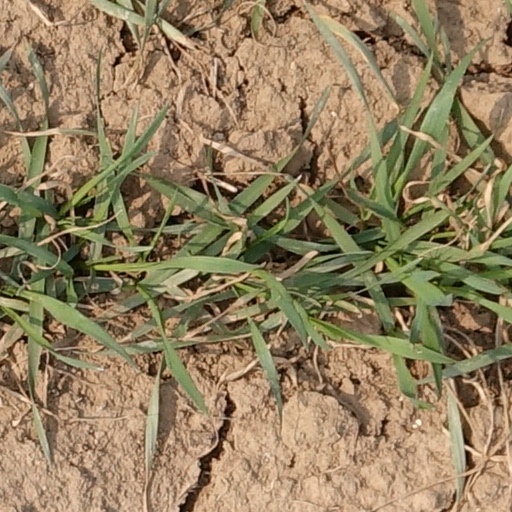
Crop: wheat